St Helen and St Katharine

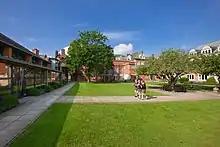

St. Helen and St. Katharine is a private girls' day school in Abingdon, Oxfordshire.